Standing Committee on European Integration (Armenia)

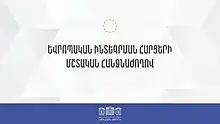
Alternate logo

The Standing Committee on European Integration, established in 2007, is one of eleven standing committees of the National Assembly of Armenia. Members serving on the committee are elected members of parliament, representing most political parties with representation in parliament. However, leaders and representatives from extra-parliamentary political parties often participate in meetings as observers or regular attendees. The committee meets monthly and provides suggestions, updates, and reports to the Prime Minister of Armenia, Nikol Pashinyan.